Robert William Strong Sr.

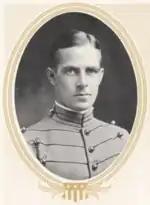
At West Point in 1915

Robert William Strong was born in Kingsville, Ohio on March 12, 1890, and raised in Painesville, Ohio. After attending the Case Institute of Technology for two years, he entered the United States Military Academy at West Point in June 1911. Strong was a member of the class the stars fell on at West Point in June 1915, graduating into the 2nd Cavalry as a Second Lieutenant. While a student, he participated in baseball, ice hockey and polo. Strong played goaltender for the hockey squad and served as team captain during his senior year.